Current limiting

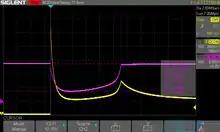
The inrush current of an incandescent lamp causes a bench power supply to limit its output current with a foldback current limiter.

An issue with the previous circuit is that Q1 will not be saturated unless its base is biased about 0.5 volts above V.